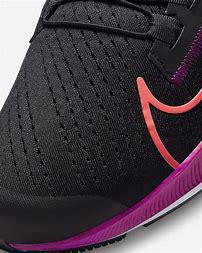
Brand: Nike
Model: Air Zoom Pegasus 38 Flyease